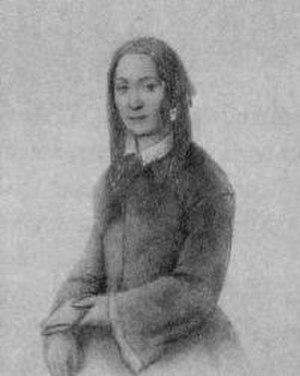
Caterina Franceschi Ferrucci, auto-portrait, dessin